2001 Brazilian Grand Prix

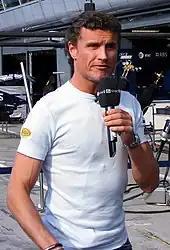
David Coulthard "(pictured in 2007)" took the tenth victory of his career

Michael Schumacher lost control of his Ferrari on lap 48 when a rear tyre hit a damp white line on the circuit's edge entering turn five. He regained control of his car but avoided stalling to maintain his lead. This driver error allowed Coulthard to close up to Michael Schumacher. Two laps later, coming around the banked last turn and into the Senna S chicane at the end of the straight, Coulthard and Michael Schumacher were about to lap Marques' slower car, with Coulthard slipstreaming Schumacher. Marques stayed in the middle of the track, allowing Coulthard to move to the inside and Michael Schumacher to the outside. Coulthard passed both drivers to retake the race lead and began to pull away from Michael Schumacher. Drivers on intermediate or full-wet tyres had variable lap times, and it was quite wet on parts of the course, with some areas hit by rain and others by sunshine.